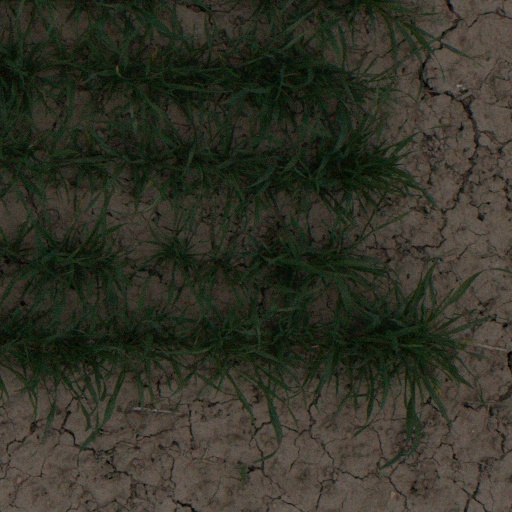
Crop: wheat